Great Pyramid of Giza

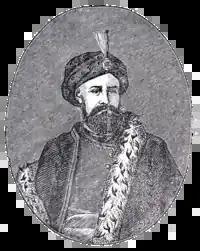
The Abbasid Caliph al-Ma'mun (786–833 CE) is said to have tunnelled into the side of the Great Pyramid.

In the seventh century AD, the Rashidun Caliphate conquered Egypt, ending several centuries of Romano-Byzantine rule. A few centuries later, in 832 AD, the Abbasid caliph al-Ma'mun (786–833) is said to have tunnelled into the side of the structure and discovered the ascending passage and its connecting chambers. Around this time a Coptic legend gained popularity that claimed the antediluvian king Surid Ibn Salhouk had built the Great Pyramid. One legend in particular relates how, three hundred years prior to the Great Flood, Surid had a terrifying dream of the world's end, and so he ordered the construction of the pyramids so that they might house all the knowledge of Egypt and survive into the present.